Rainbow Kids

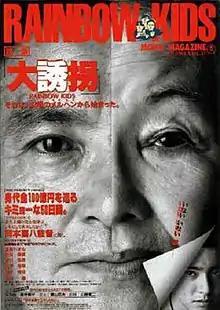

is a 1991 Japanese comedy film directed by Kihachi Okamoto and starring Tanie Kitabayashi and Ken Ogata. The film won several Japanese film awards, including Tanie Kitabayashi who won awards for Best Actress at Kinema Junpo Awards, Mainichi Film Concours, and the Japanese Academy Awards.